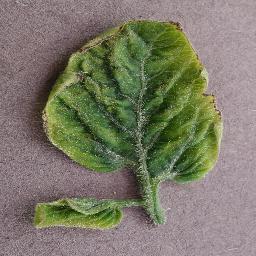
Label: Tomato___Tomato_Yellow_Leaf_Curl_Virus